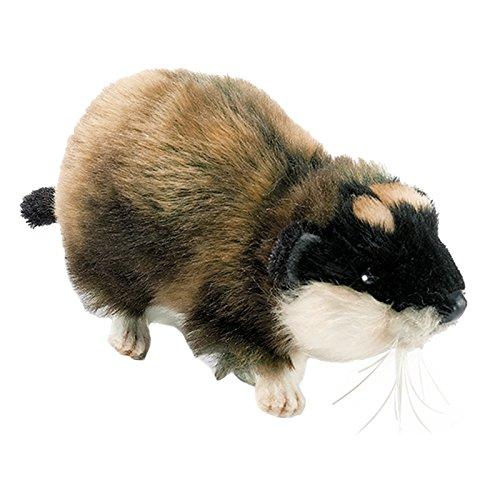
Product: Lemming 7" (Item 4707)
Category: Toys & Games | Stuffed Animals & Plush Toys | Stuffed Animals & Teddy Bears
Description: Great Condition.
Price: $21.75
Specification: ProductDimensions:6.2x3.5x3.1inches|ItemWeight:1.28ounces|ShippingWeight:1.44ounces(Viewshippingratesandpolicies)|DomesticShipping:ItemcanbeshippedwithinU.S.|InternationalShipping:ThisitemcanbeshippedtoselectcountriesoutsideoftheU.S.LearnMore|ASIN:B000WB00WU|Itemmodelnumber:194747|Manufacturerrecommendedage:3yearsandup